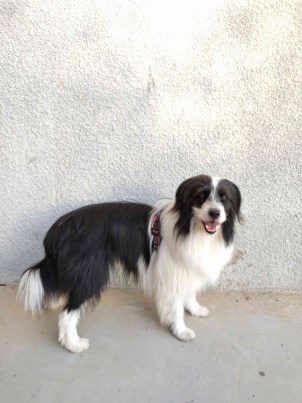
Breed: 2594-n000109-Border_collie